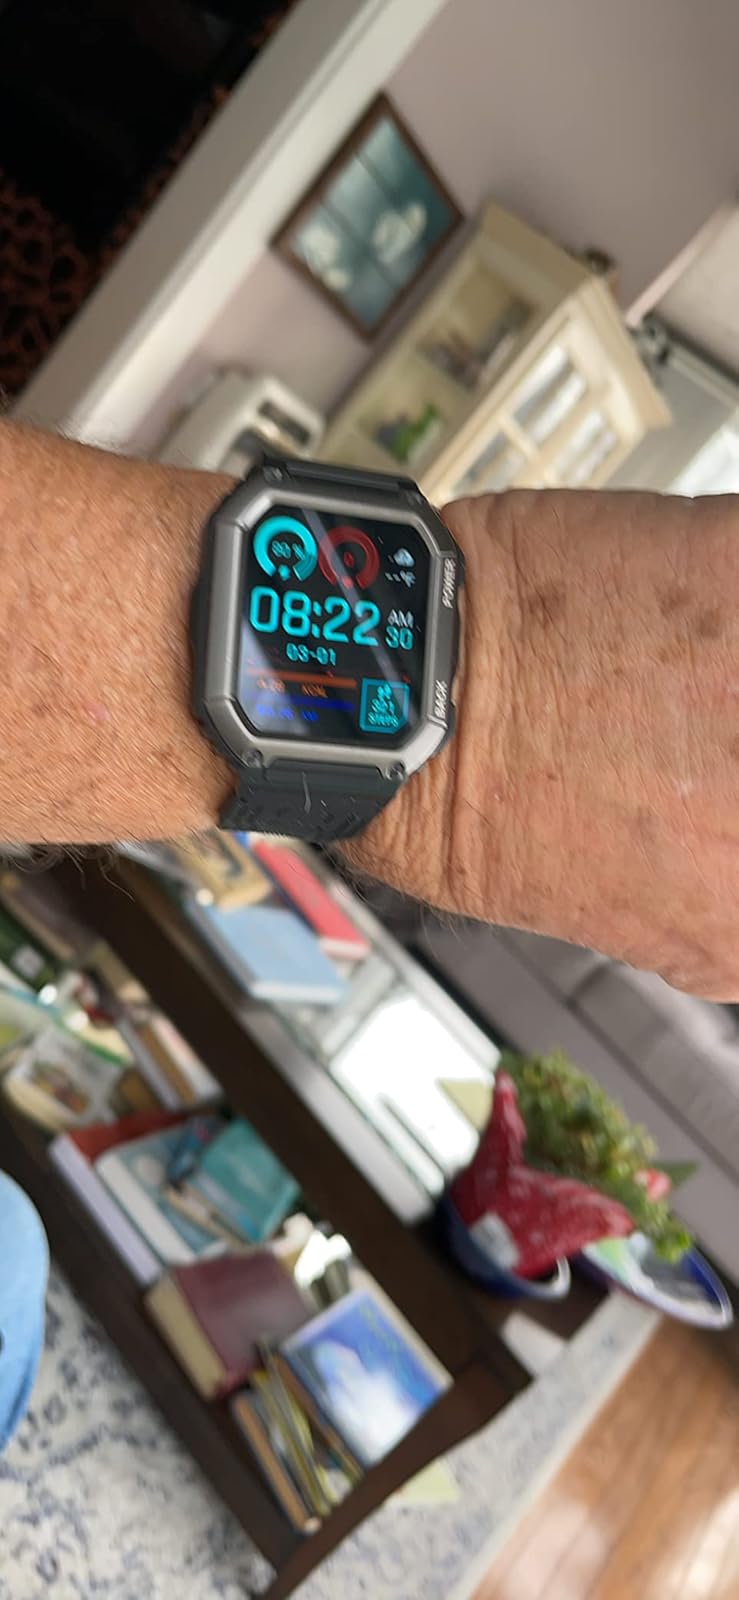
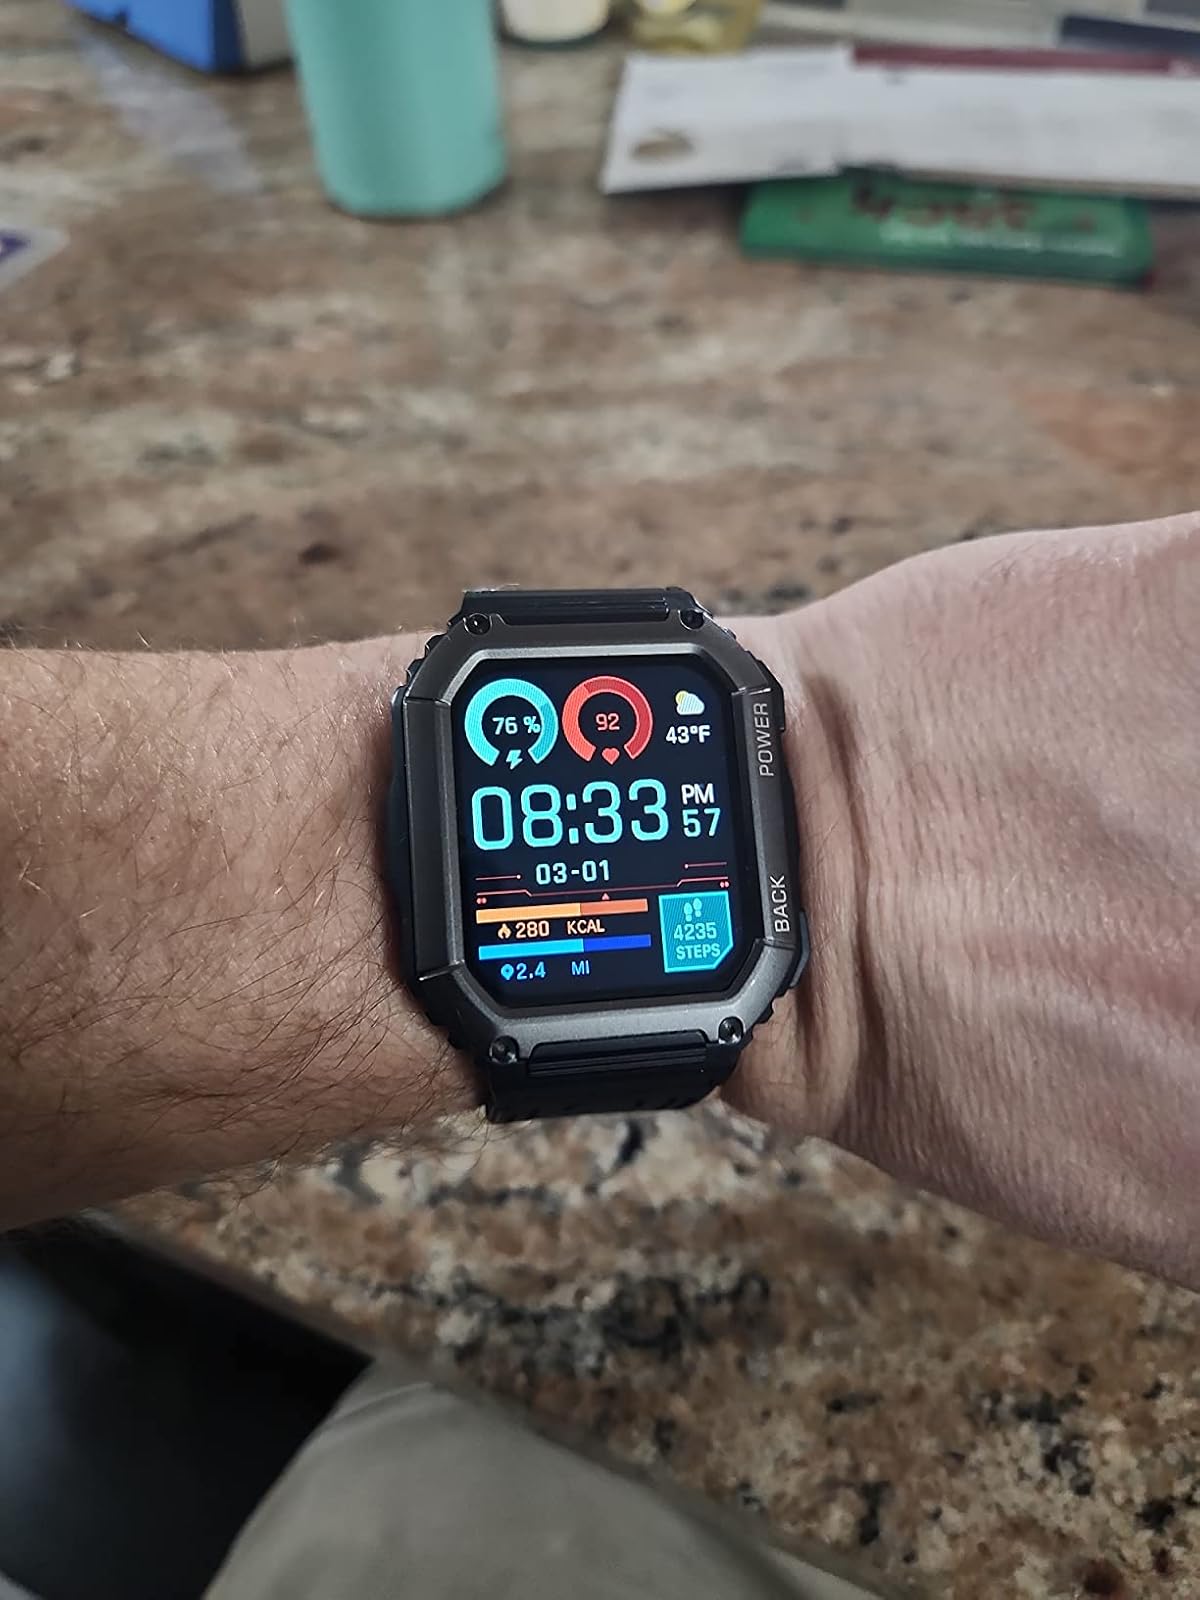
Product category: smartwatch
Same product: yes